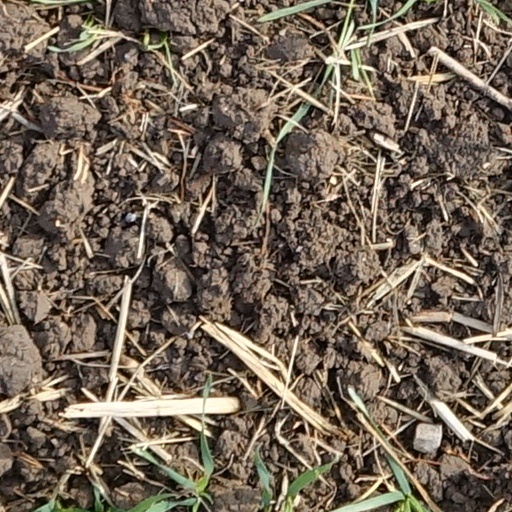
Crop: wheat